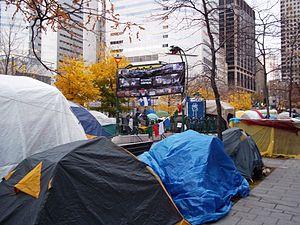
Photo d'Occupons Montréal, inspiré de Occupy Wall Street. Les manifestants occupent le Square Victoria.
Square-Victoria–OACI est une station de la ligne orange du métro de Montréal située à la jonction du Vieux-Montréal, de la Cité du Multimédia et du quartier international dans l'arrondissement Ville-Marie.
Occupy Wall Street a inspiré de nombreuses occupations dans le monde. Il y a eu au total plus de 1518 occupations du Occupy movement dans 82 pays en 2011-12. Cette liste est non exhaustive. Quelques mois avant ces mouvements, il y a eu le mouvement des Indignés, lui-même inspiré des manifestations du printemps arabe et des manifestations et occupations grecques. En Amérique, le mouvement Occupy s'est aussi développé à la suite de l'appel de la revue Adbuster de l'été 2011.
Occupons Montréal est un mouvement de contestation pacifique s'inscrivant dans la foulée du Occupy movement, internationalisé à la suite de l'occupation du parc Zuccotti à New York.